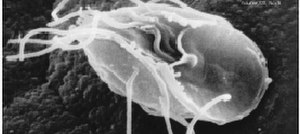
Planterigets systematik / Bikonta
Giardia lamblia tilhørende gruppen Excavata
Planterigets systematik er den botaniske disciplin hvor forskellige typer af planter grupperes i arter, slægter, familier, ordner osv.